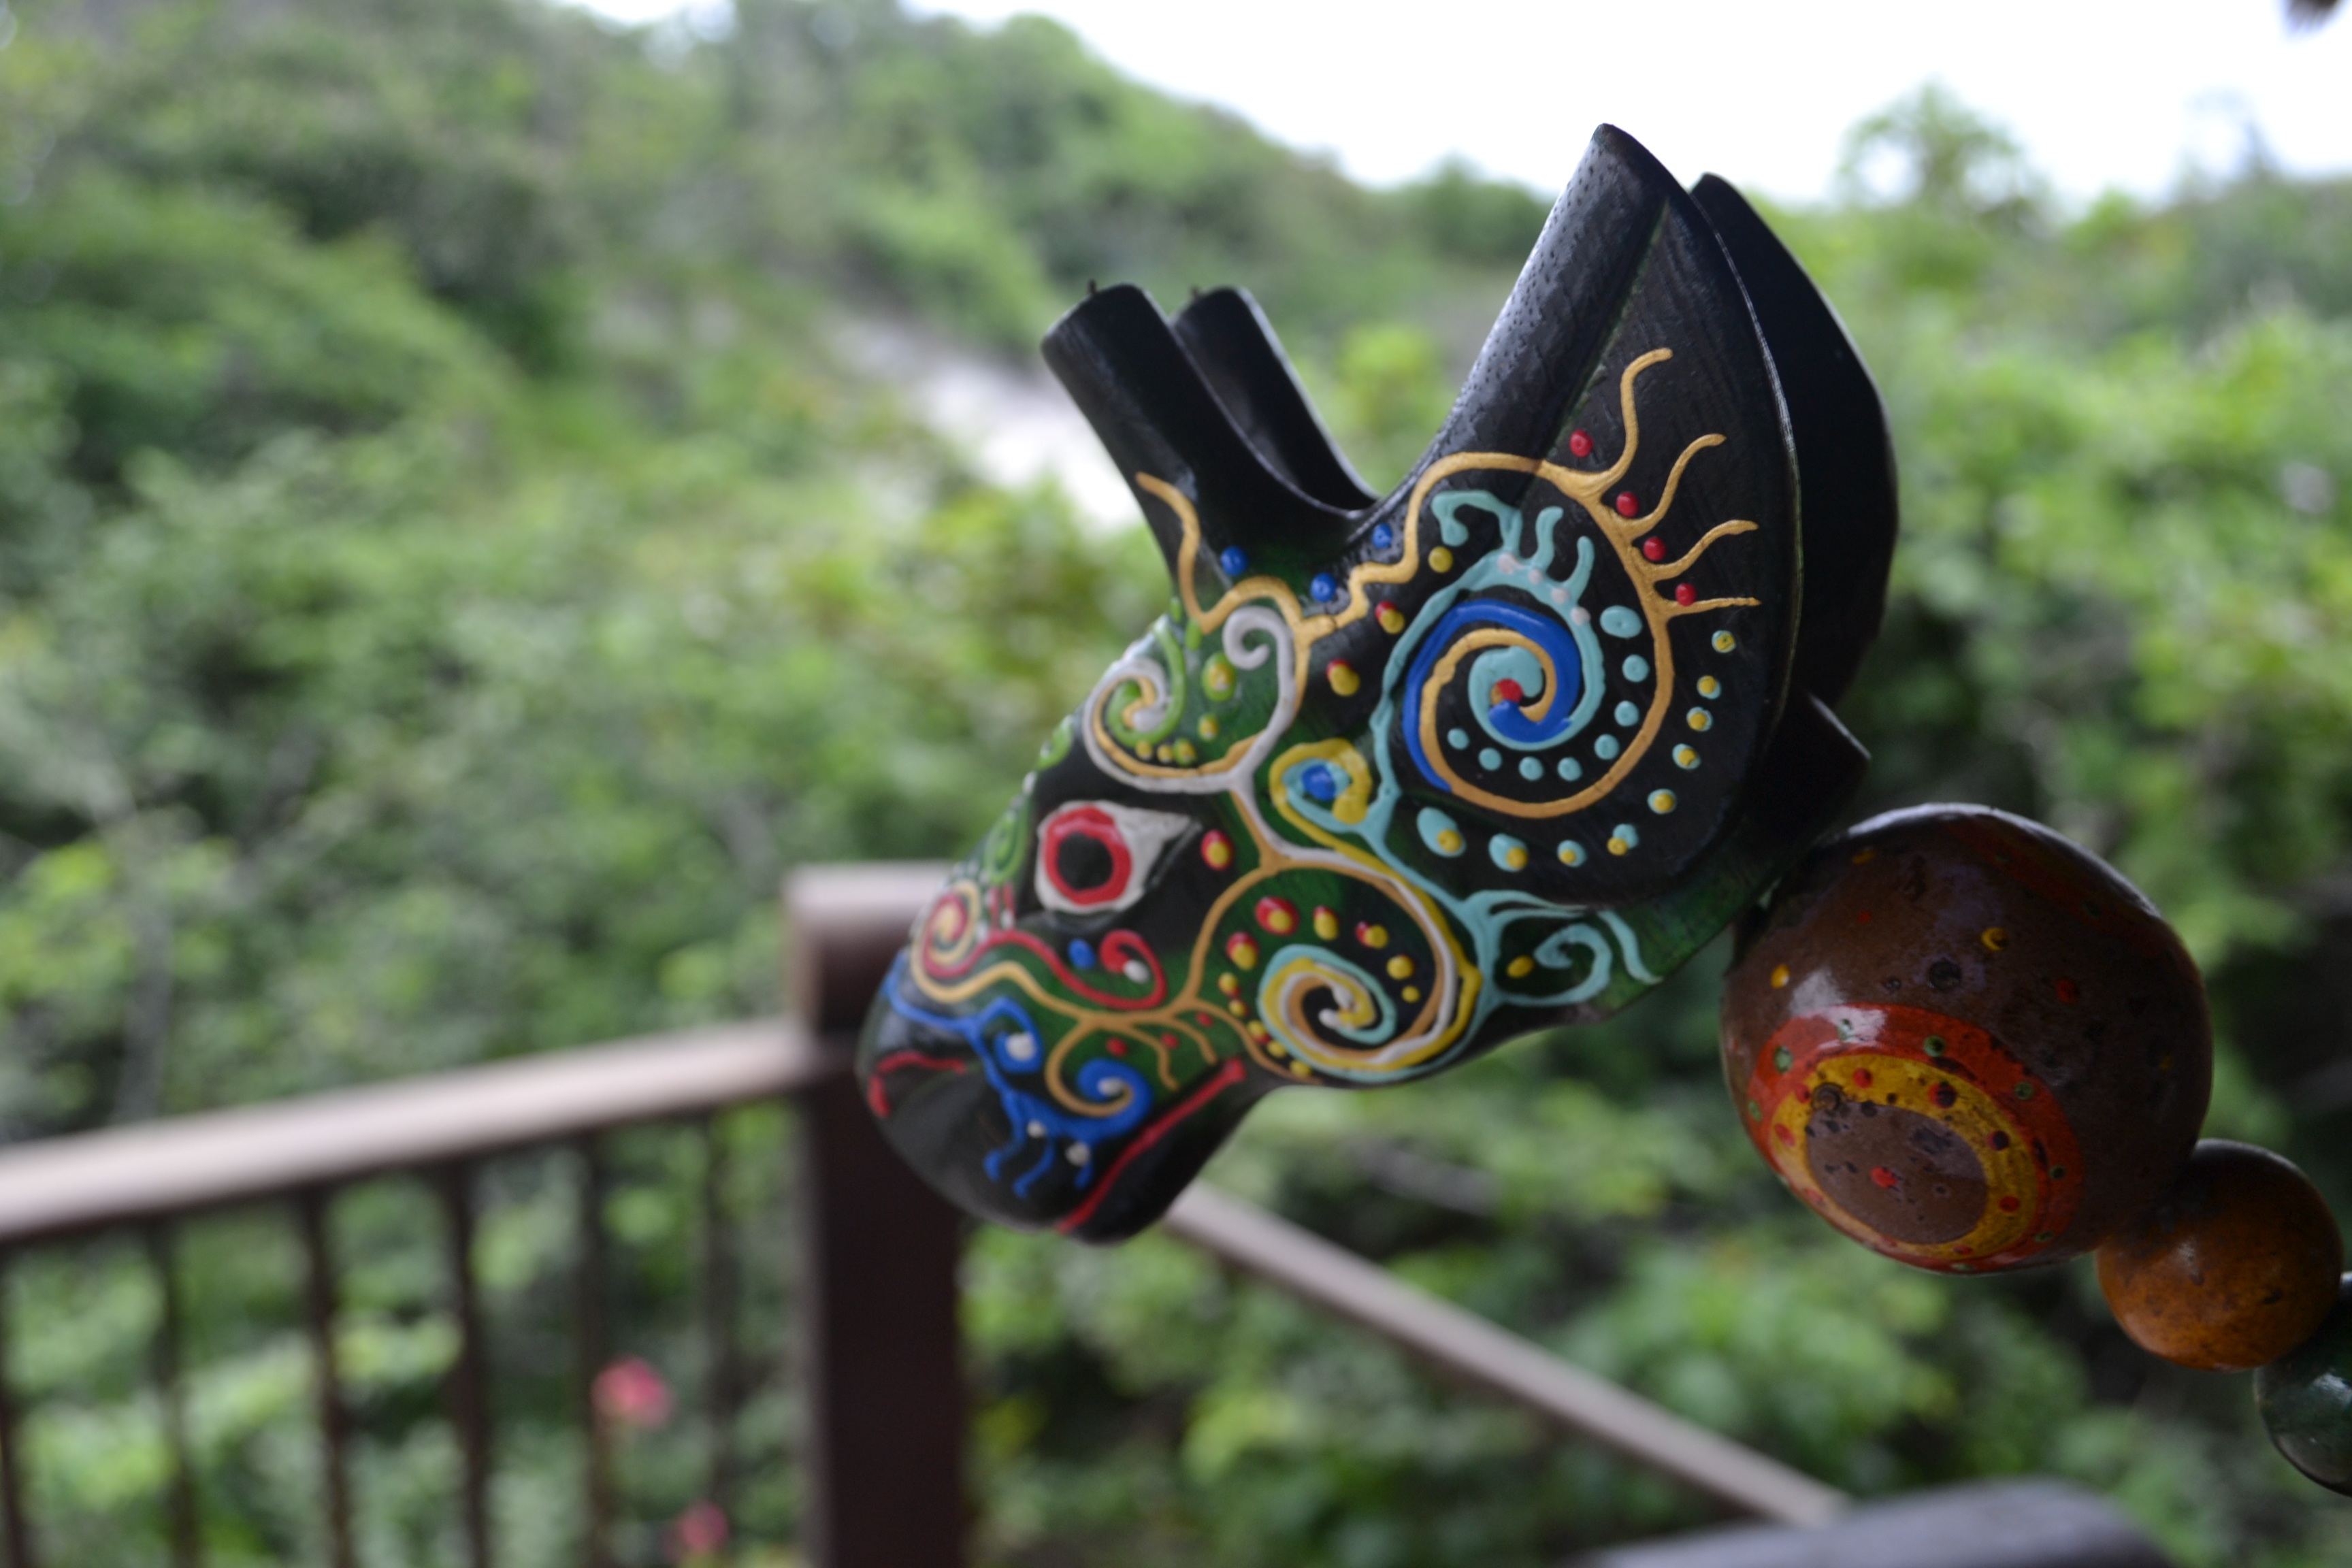
flower, toy, sculpture, art